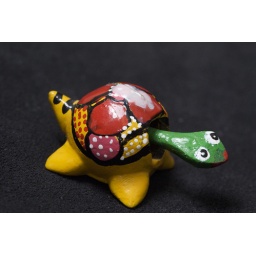
found him on the floor in our office